Lameck Banda

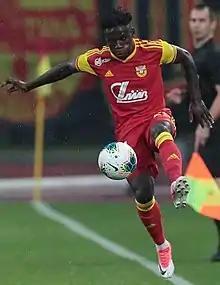
Banda with Arsenal Tula in 2019

Lameck Banda (born 29 January 2001) is a Zambian professional footballer who plays as a left winger for club Lecce and the Zambia national team.